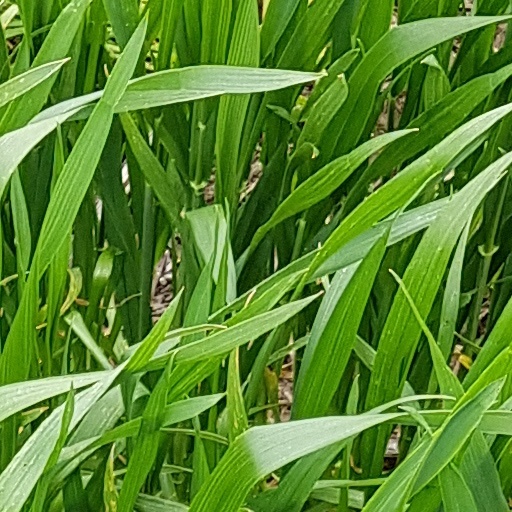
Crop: wheat